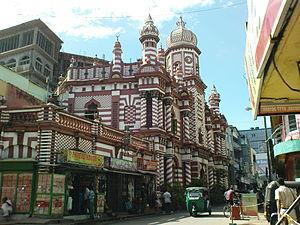
Le Sri Lanka, en forme longue république socialiste démocratique du Sri Lanka, est un État insulaire de 65 610 km² du sous-continent indien, situé au sud-est de l'Inde, et peuplé d'environ vingt-deux millions de personnes.